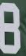
Number: 8